Dog whipper

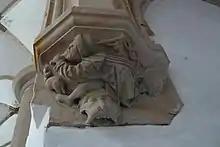
Carving of a dog whipper doing his job in a chapel of the Great Church of St. Bavo, Haarlem (Netherlands).

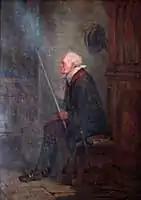
Painting of a 19th-century dog whipper and sluggard waker

A dog whipper was a church official charged with removing unruly dogs from church grounds during services. They were most prominent in areas of England and continental Europe between the 16th and 19th centuries.